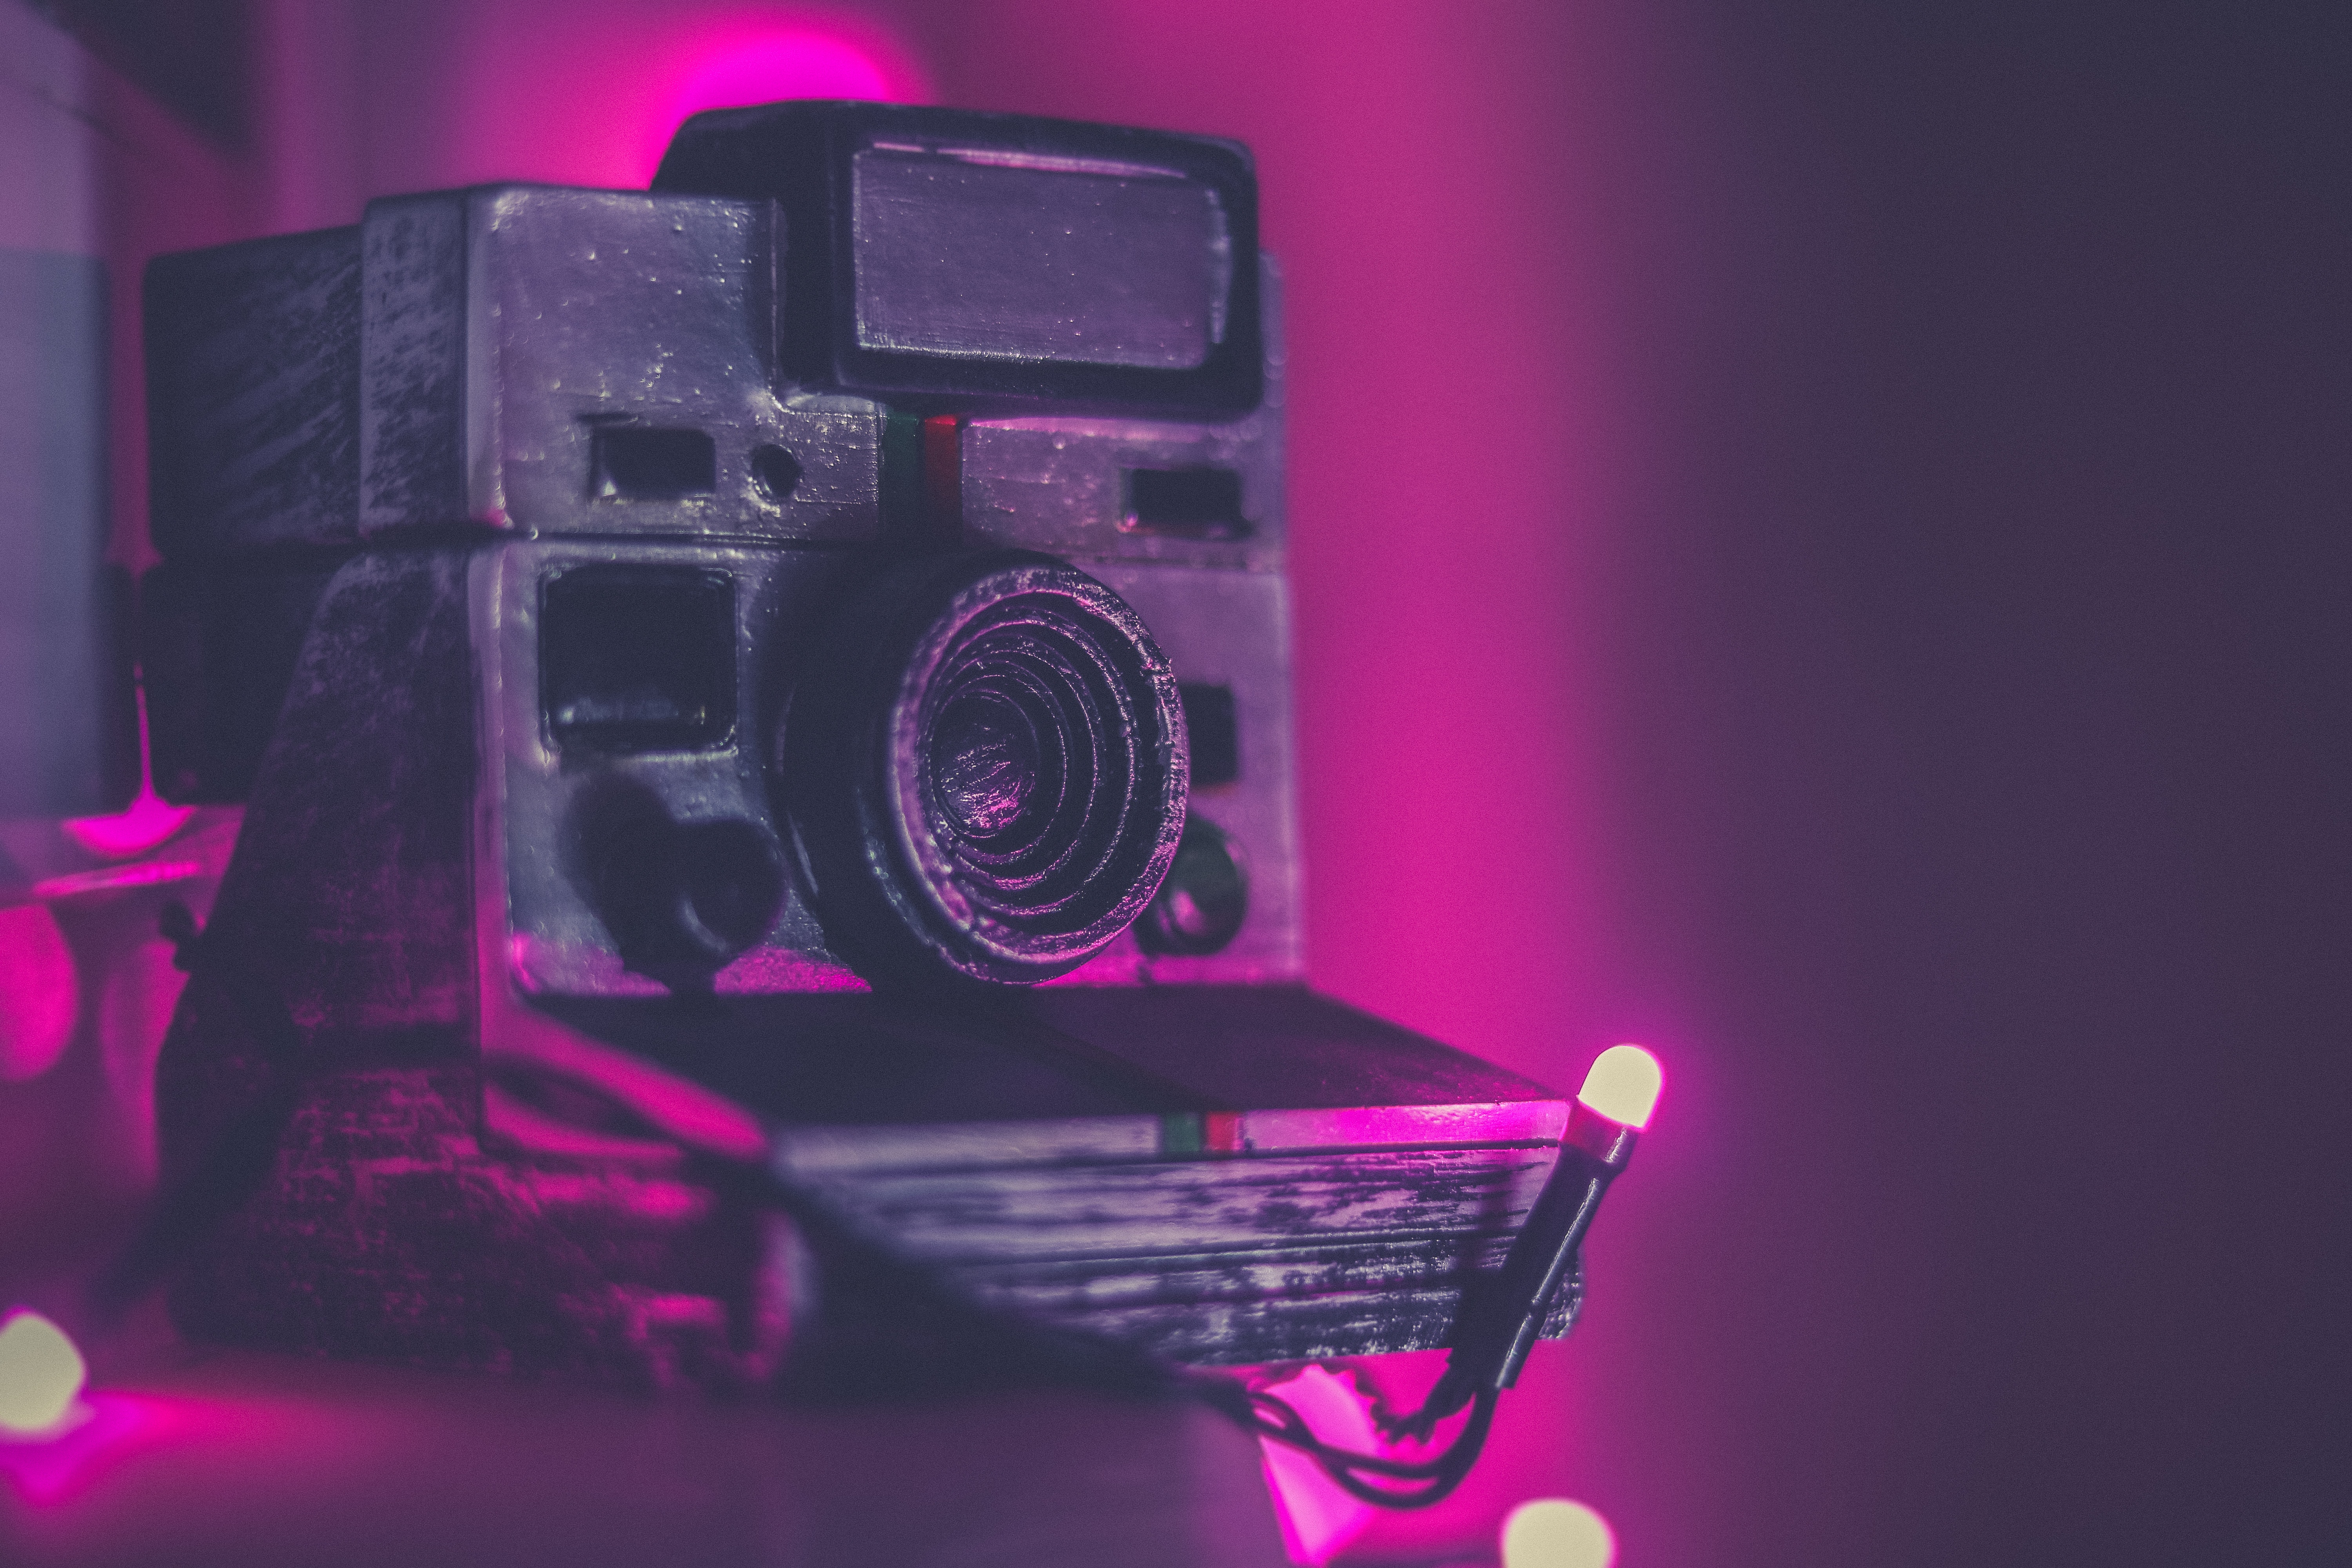
purple, pink, light, violet, Visual effect lighting, electronics, magenta, technology, cameras optics, performance, camera